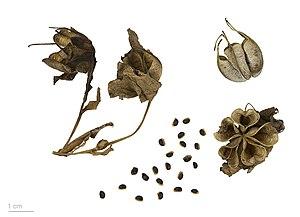
Helleborus argutifolius Viv., l'Hellébore de Corse, est une espèce endémique de Corse et de Sardaigne.